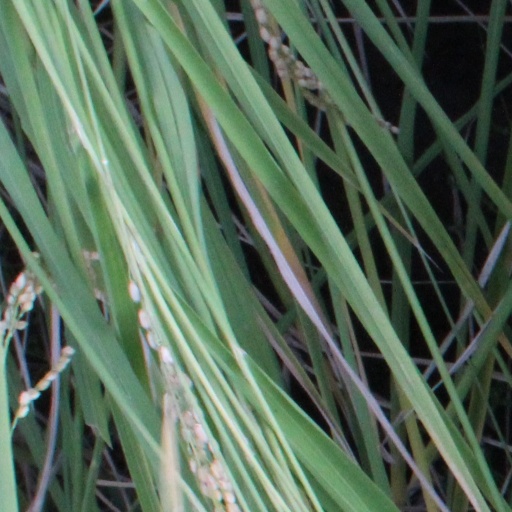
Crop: rice